Chrysler 300 letter series

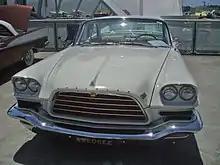
1959 Chrysler squared steering wheel 300E

The 1960 model offered a "Cross-Ram" version of the Wedge Head V8 introduced in 1959. To boost power at lower and mid rpms, a special intake manifold was derived. Instead of the normal V8 central intake manifold with carburetor(s) on top, the cross-ram consisted of two pairs of long tuned pipes that criss-crossed so that each set fed the opposite side of the engine. The carburetors and air cleaners hung off the sides of the engine over the fender wells. These long tubes were tuned so that resonances in the column of air helped force air into the cylinders at those engine speeds.